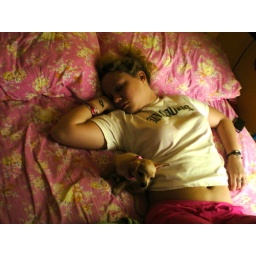
I come home to this in my bed